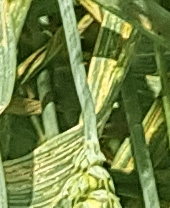
Label: Wheat___Yellow_Rust